Heinrich Lanz

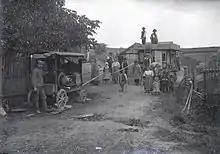
"Dreschmaschine" by Heinrich Lanz, 1909

Heinrich Lanz was born in Friedrichshafen on 9 March 1838, the fourth of seven children of shipping magnate Johann Peter Lanz and Luise Christiane Beckh. He attended primary school in his native Friedrichshafen, secondary school in Biberach an der Riss, and then got apprenticed at a grocery store in Mannheim and enrolled at a trade school in Stuttgart. Following this, he entered his father's business, preparing agricultural fertilizer and machinery for export to England.